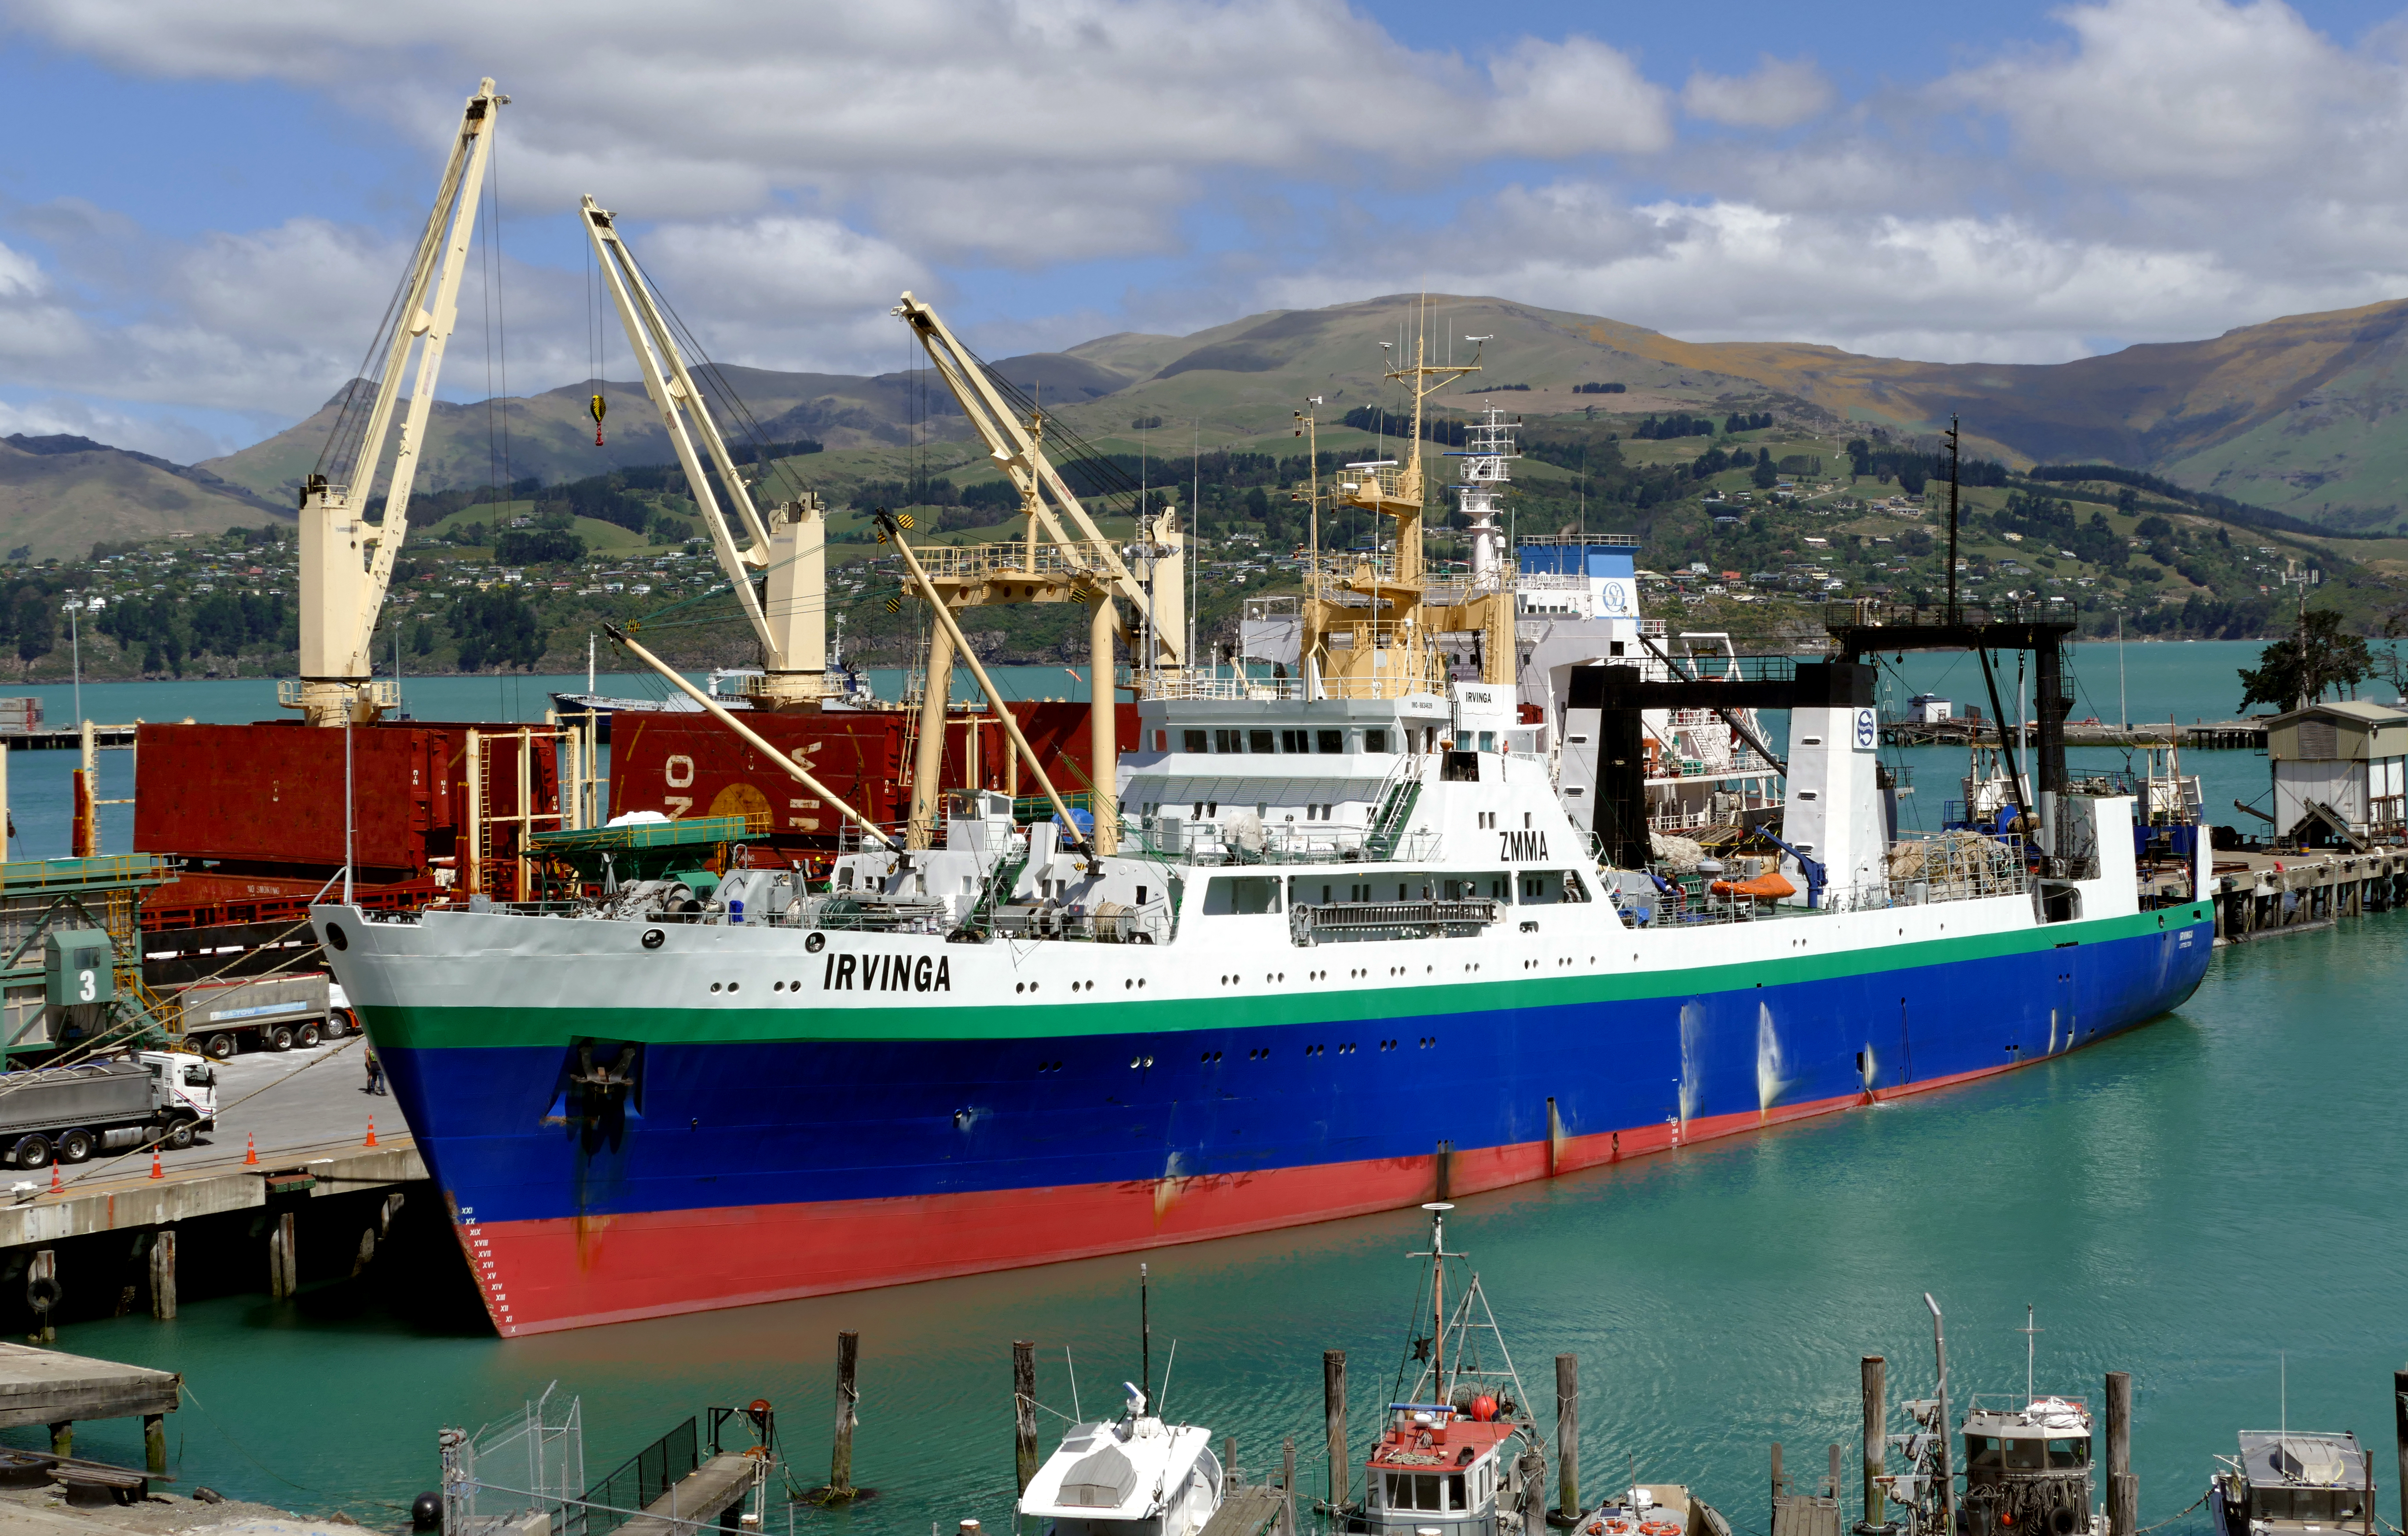
sea, coast, dock, boat, ship, vehicle, bay, harbor, port, waterway, publicdomain, infrastructure, channel, lumixfz1000, lyttleton, tugboat, trawlers, harbours, wharfe, watercraft, fishing vessel, freight transport, fishing trawler